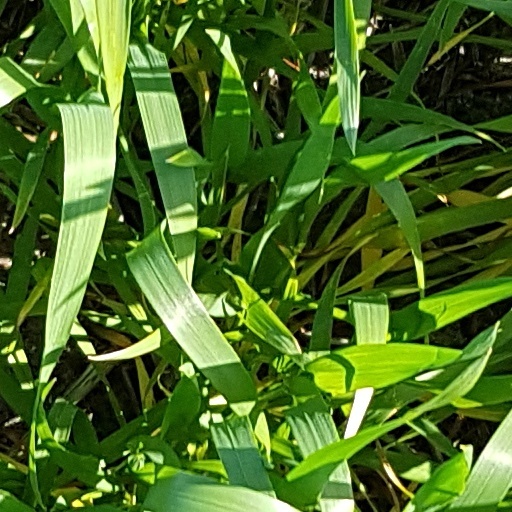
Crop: wheat